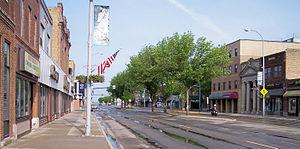
La ville de Wahpeton est le siège du comté de Richland, dans l’État du Dakota du Nord, aux États-Unis. Lors du recensement de 2010, sa population s’élevait à 7 766 habitants. Son agglomération de 22 927 habitants est la septième de l’État du Dakota du Nord en 2014. Breckenridge, dans l’État du Minnesota, est sa ville sœur.